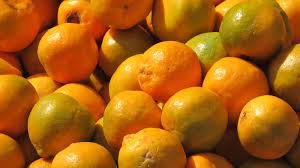
Label: Orange